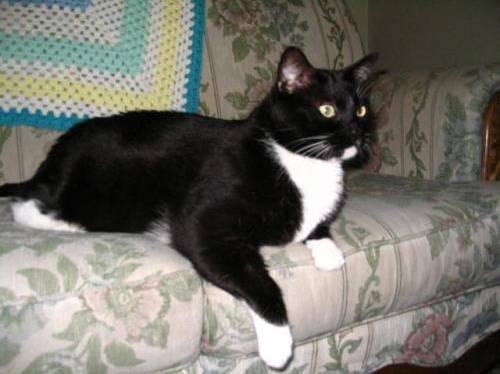
cat